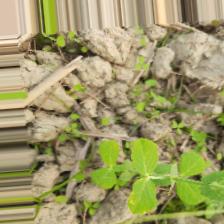
Label: Normal